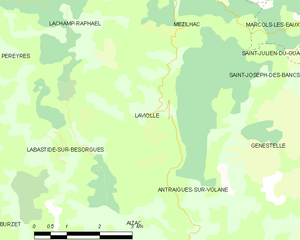
Carte des communes françaises: Laviolle